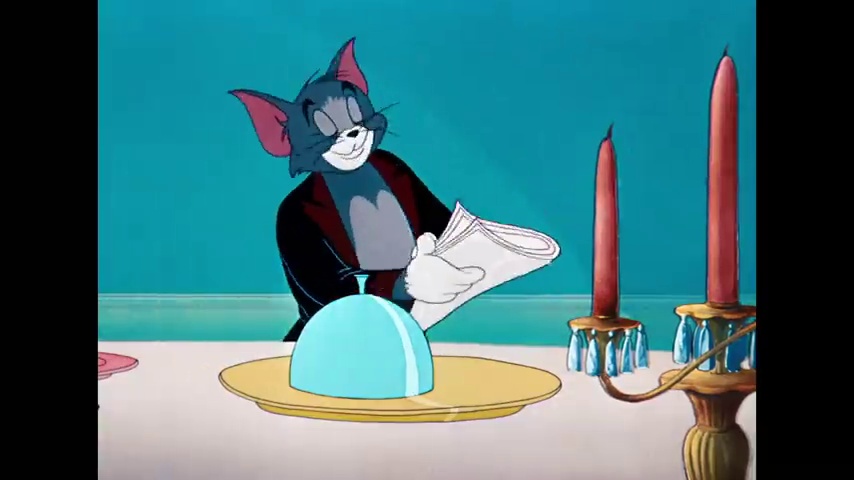
Portrait style: Cartoon Portrait